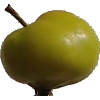
Label: Apple Red Yellow 2